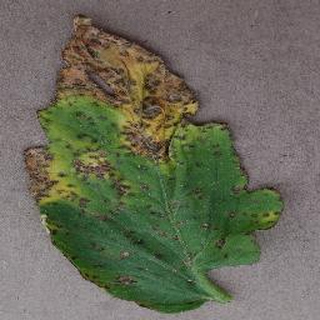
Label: tomato_bacterial_spot